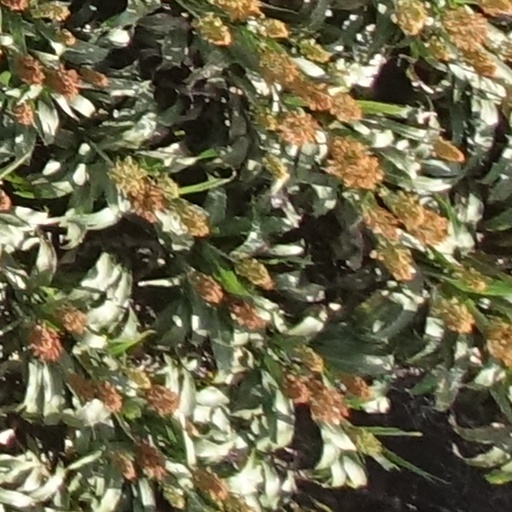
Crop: sorghum